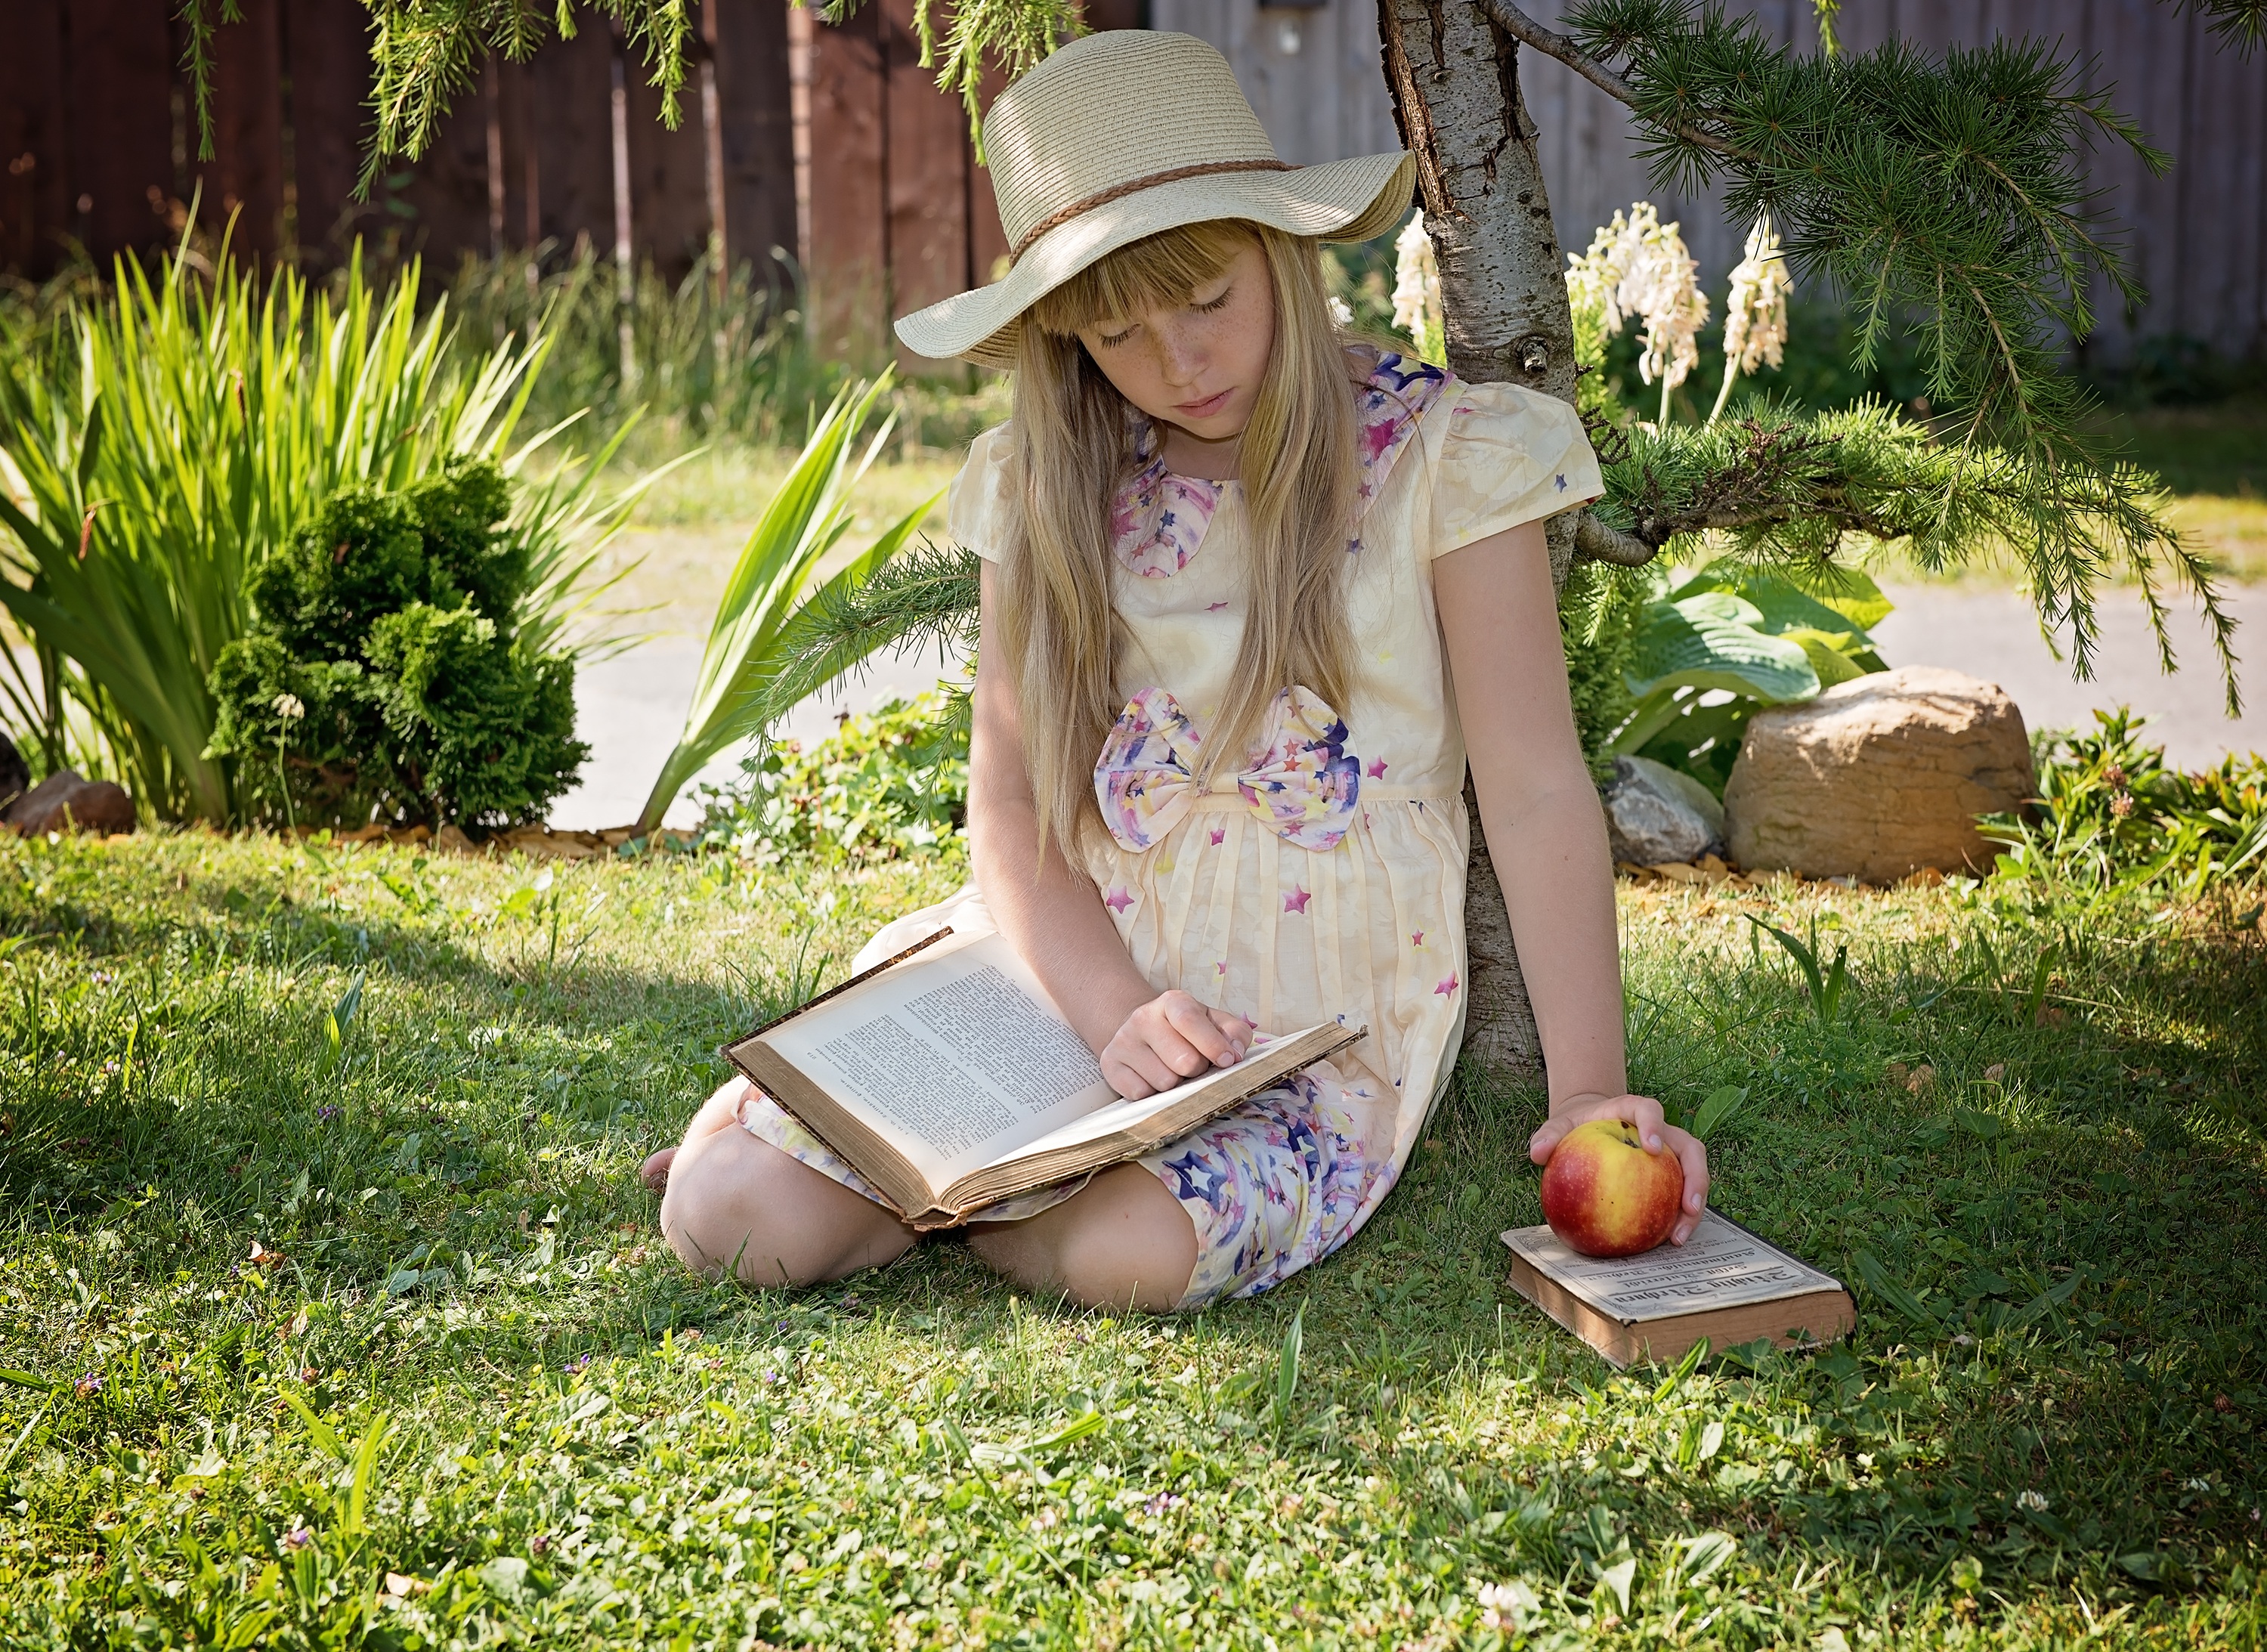
apple, grass, person, girl, lawn, flower, kid, reading, spring, green, sitting, backyard, child, hat, garden, blonde, season, outdoors, dress, books, beauty, beautiful, blond, human positions